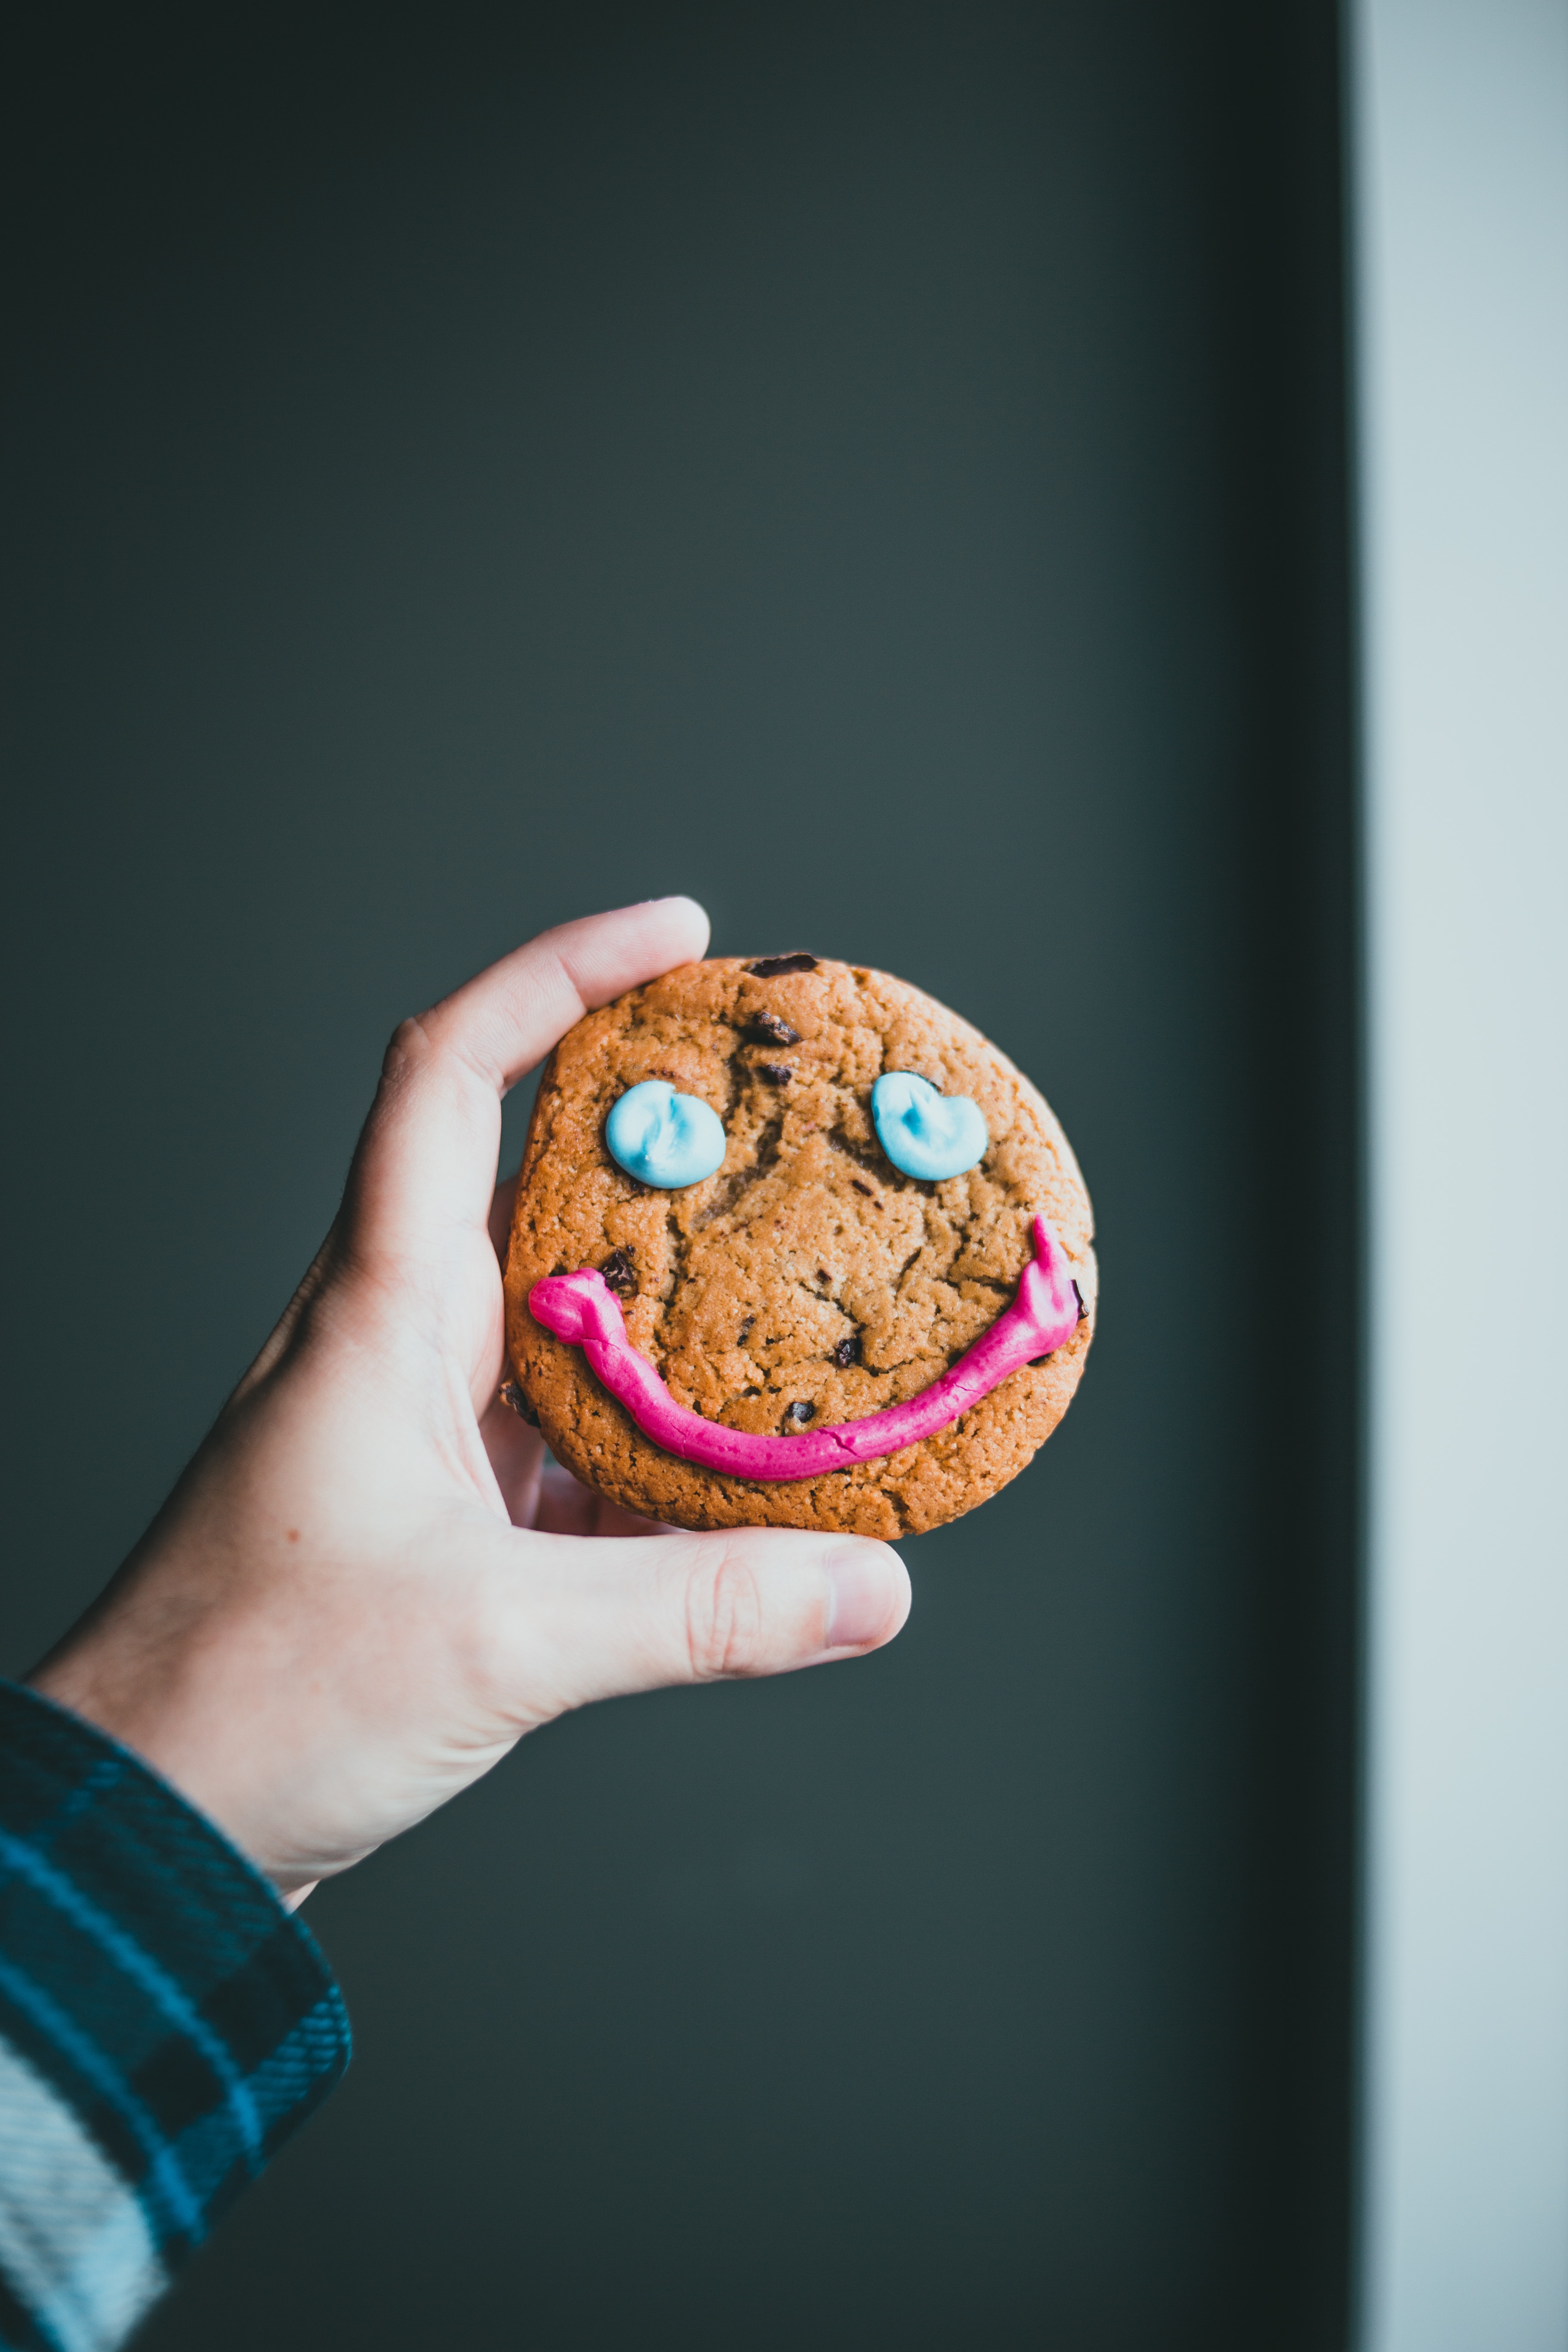
food, hand, recipe, ingredient, baked goods, gesture, finger, macaroon, art, cuisine, dish, junk food, dessert, cookie, sweetness, finger food, baking, ball, nonpareils, nail, cookies and crackers, fashion accessory, fast food, heart, comfort food, circle, icing, snack, biscuit, pastry, buttercream, confectionery, jewellery, magenta, illustration